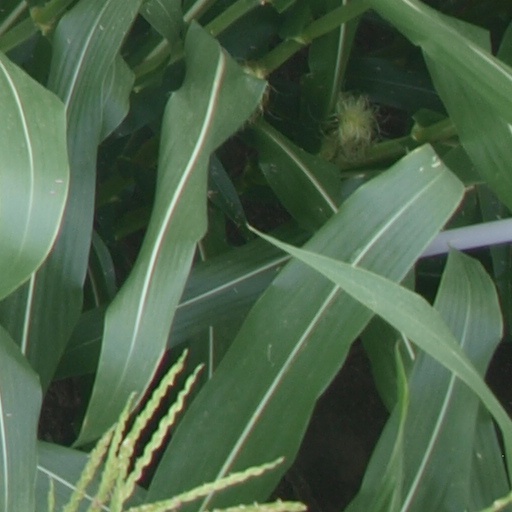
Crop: maize; corn